Himarë

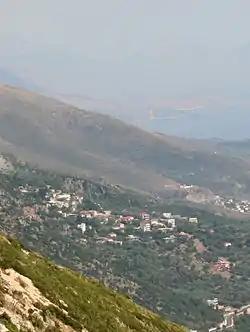
View of the village of Palasë. Its inhabitants speak mainly the Himariote Greek dialect.

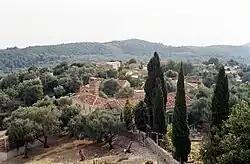
The village of Vuno. Its population speak the Lab dialect of Tosk Albanian.

The inhabitants of Himarë are predominantly Orthodox Christians. In 1577, 38 chieftains of the Himarë region appealed to Pope Gregory XIII for arms and supplies against the Ottomans. They promised to switch allegiance from the Orthodox to the Roman Catholic Church, and recognize Philip II of Spain as their sovereign. They asked to retain their Orthodox liturgical customs 'since the majority of the population is Greek and does not understand the Frankish language'. From 1577 to 1765 the population accepted the Pope as the religious head of the community and identified with the Roman Catholic Church. The success of the Roman Catholic missionaries among the Eastern-rite Albanians in Himarë led to the region becoming a refuge for Orthodox prelates that had converted. Himariotes thus largely adhered to Christian faith, although individual conversions to Islam were recorded from the early 16th century. One of them, Ajaz Pasha, became Grand Vizier and was sent by the Ottoman Sultan to put down the 1537 revolt of Himariotes. Even so, crypto-Christianity appeared, particularly in the villages of Fterre, Corraj, and Vuno. Under the request of Himariots to the Pope of Rome, a Basilian mission to Albania took place. Among the missionaries were Nico Catalano and monk Filoteo Zassi, an Arbëreshë. They departed by the end of January 1693 and first stayed in Dhërmi, where they found a deteriorated spiritual state with pressures from the Ottomans and the Greek Orthodox bishops. As noted by Catalano they: "were making of God's house a house of traffic, of affairs and of sacrilegious trade". He opened a school in the Himarë region, raised in the village of Dhërmi, where more than eighty students, both Christian and Muslim, were registered from the adjacent villages. Apart from preaching Catalano also taught new farming techniques and other professions to locals. He was particularly careful in teaching and preaching in the Albanian language, since he considered it to be the most effective method to counter the diffusion of Islam.